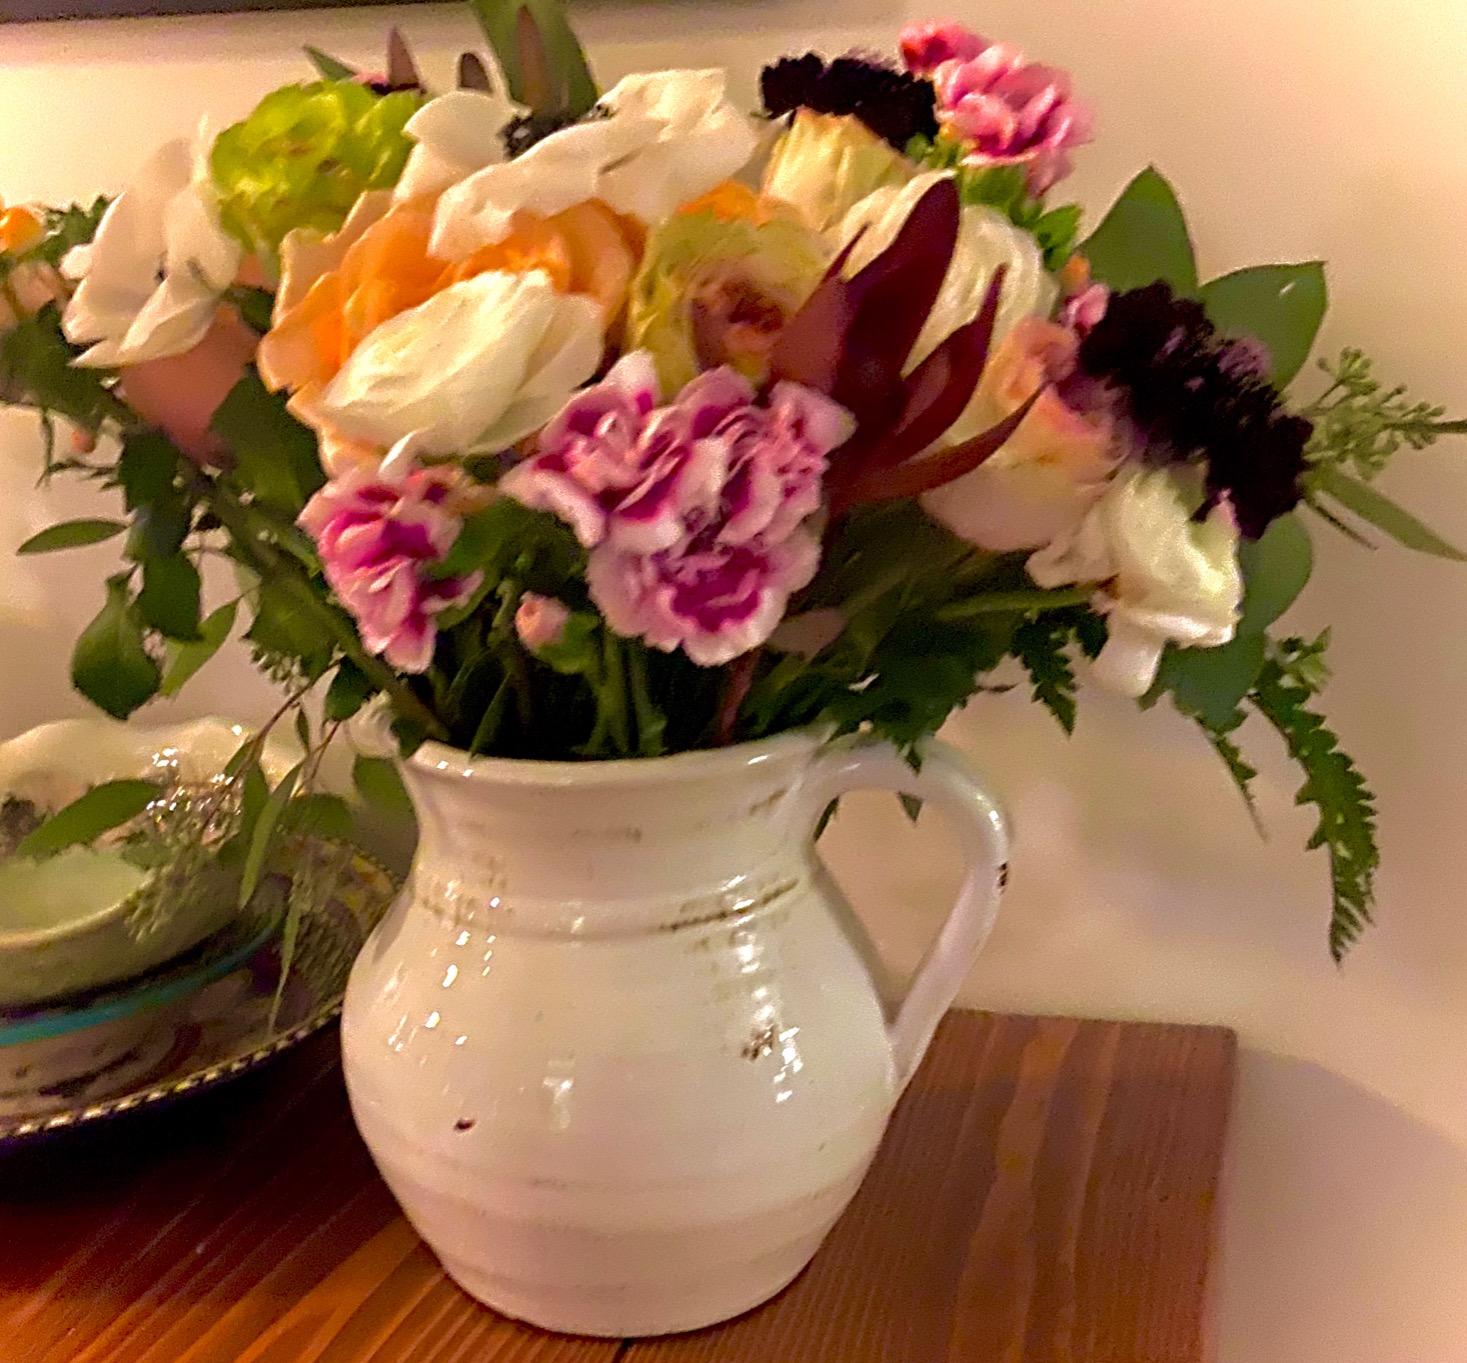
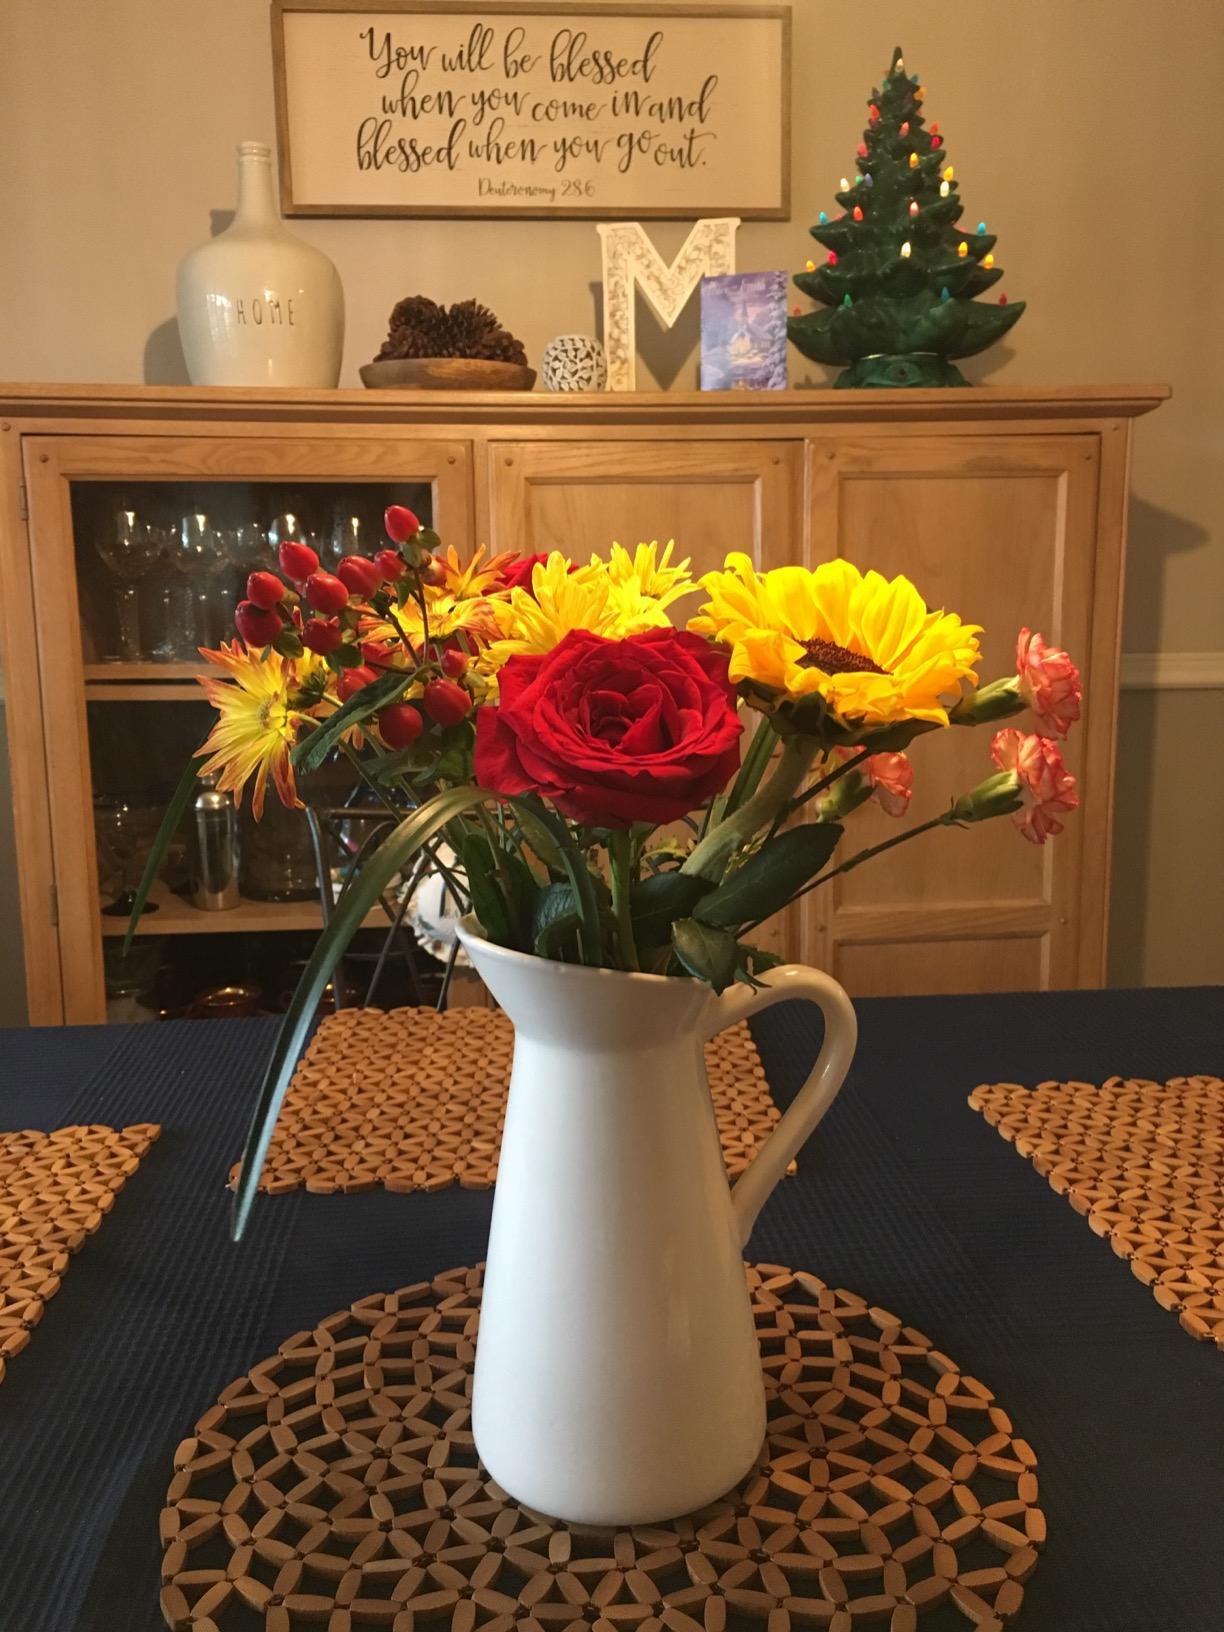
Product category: vase
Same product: no